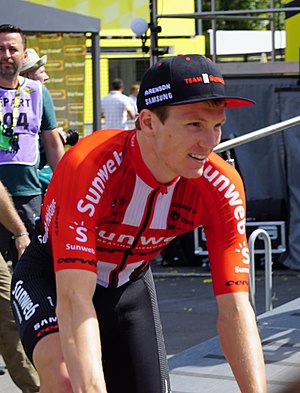
Søren Kragh Andersen
Søren Kragh Andersen er en dansk cykelrytter, der kører for Sunweb. Han er lillebror til cykelrytteren Asbjørn Kragh Andersen. I september 2015 blev det annonceret, at han ville blive en del af Team Giant-Alpecin fra 2016 på en to-årig kontrakt, holdet skiftede navn til Team Sunweb i 2017.